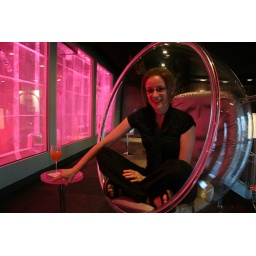
Katrina sits in a bubble chair in the bar of the achingly hip Kube Hotel in Paris, enjoying a bellini.